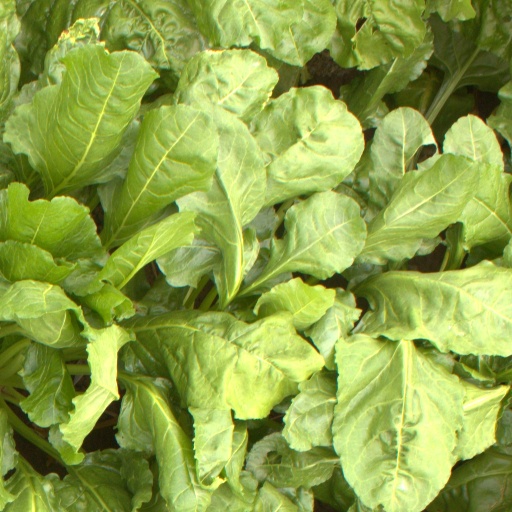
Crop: sugar beet